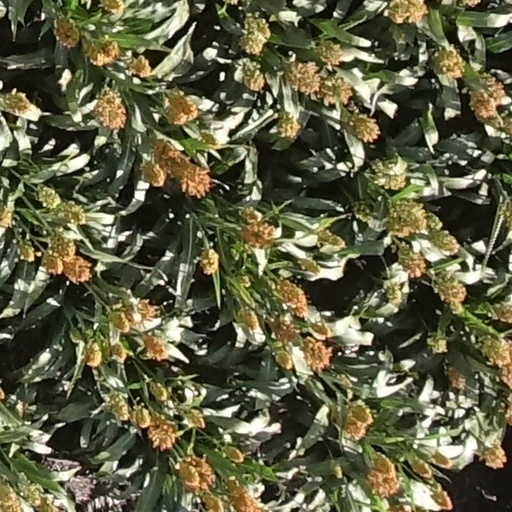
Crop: sorghum